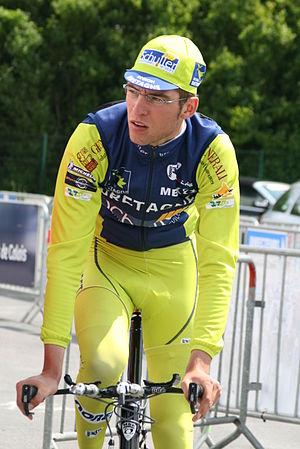
Nicolas Hartmann, durant les Quatre jours de Dunkerque
Nicolas Hartmann est un coureur cycliste français.